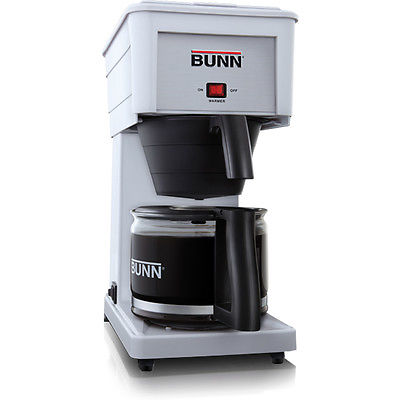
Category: coffee maker